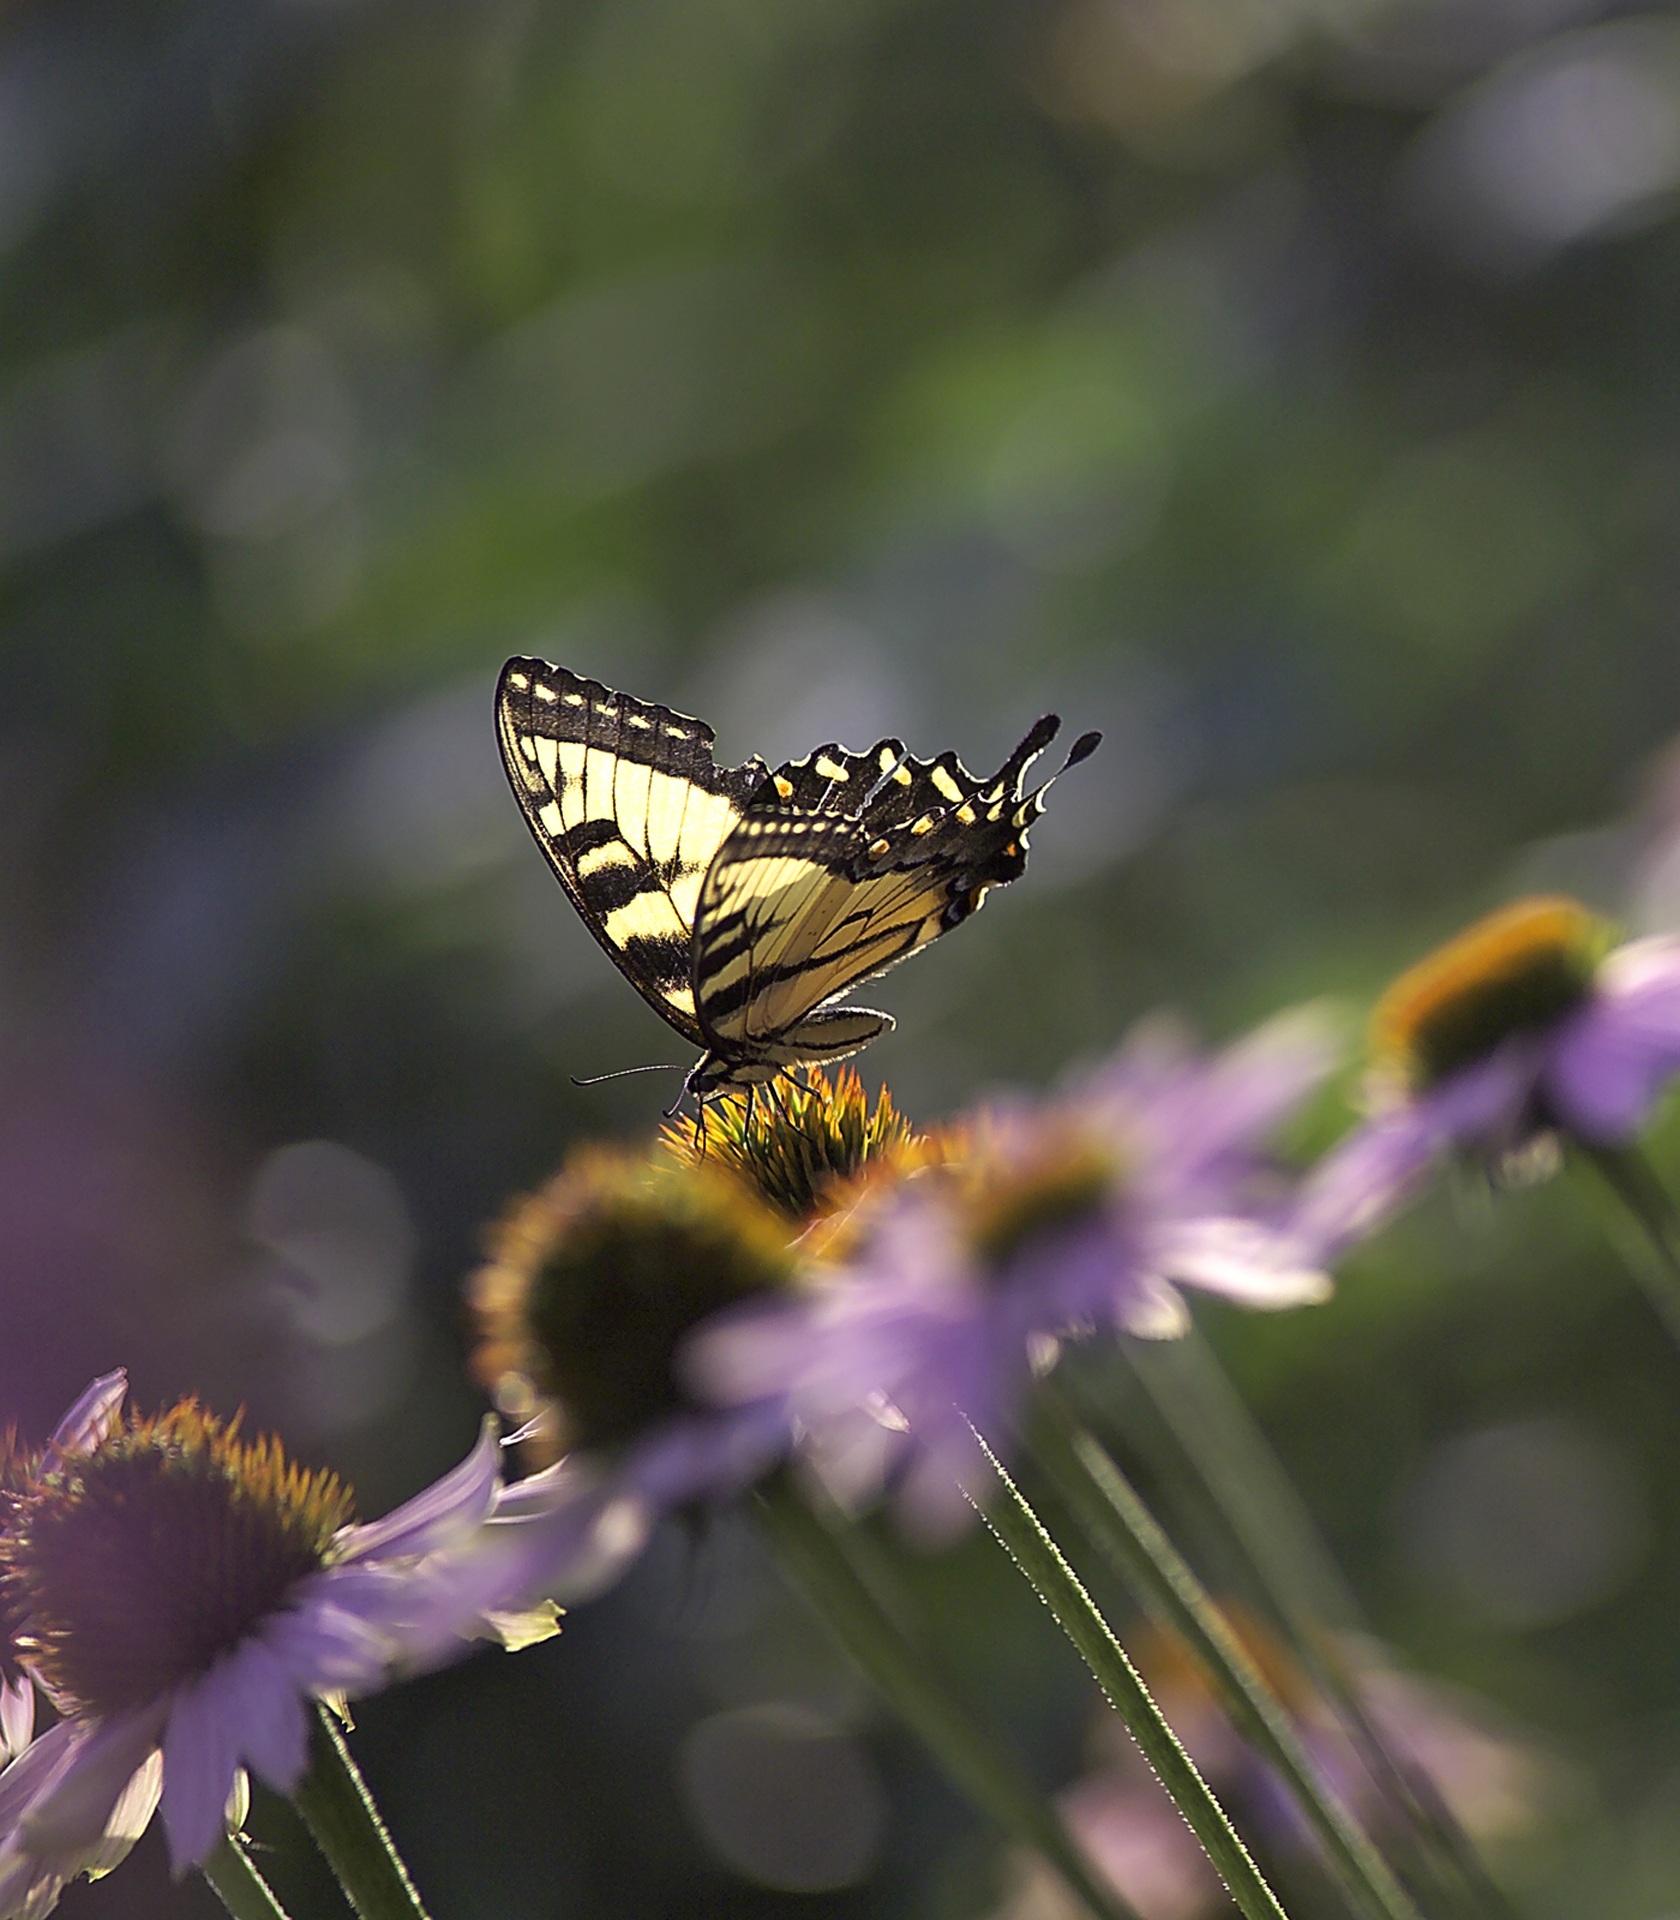
nature, photography, flower, wildlife, insect, bug, butterfly, pollinate, garden, flora, fauna, invertebrate, flowers, close up, nectar, pollinating, macro photography, arthropod, pollinator, moths and butterflies, lycaenid, insects honey bees gardens